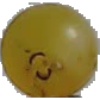
Label: white_grape